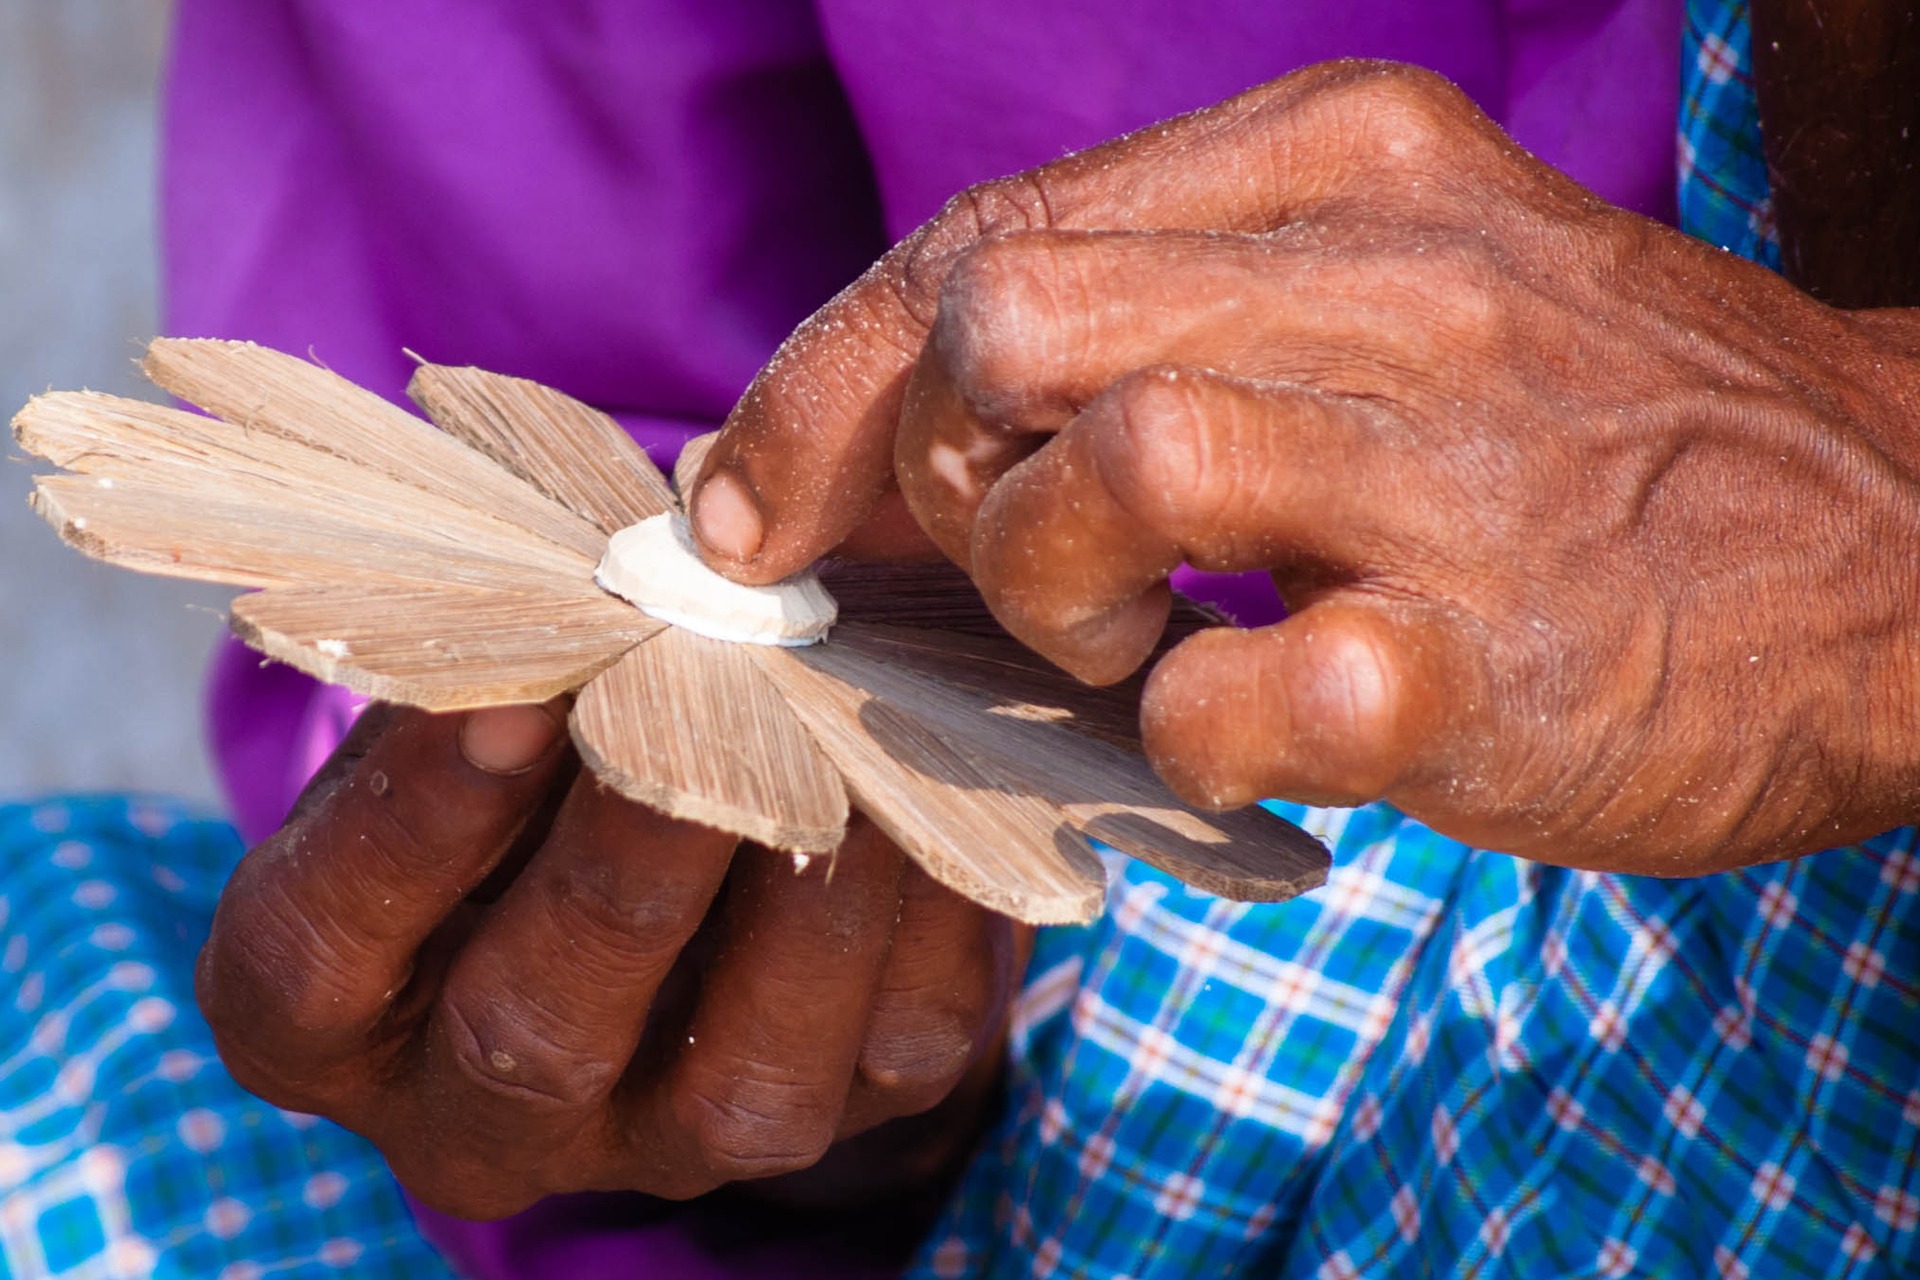
hand, creative, plant, wood, flower, decoration, finger, food, artwork, design, decorative, organ, carving, shape, sense, floral art, artwork wood